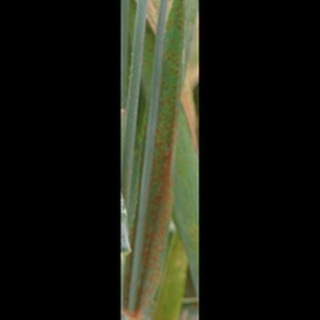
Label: wheat_brown_rust